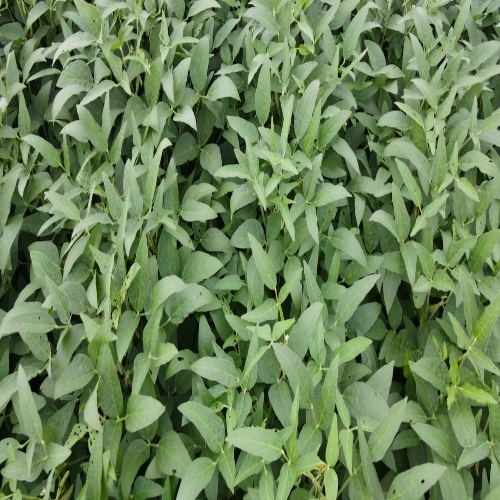
Label: Diabrotica_speciosa